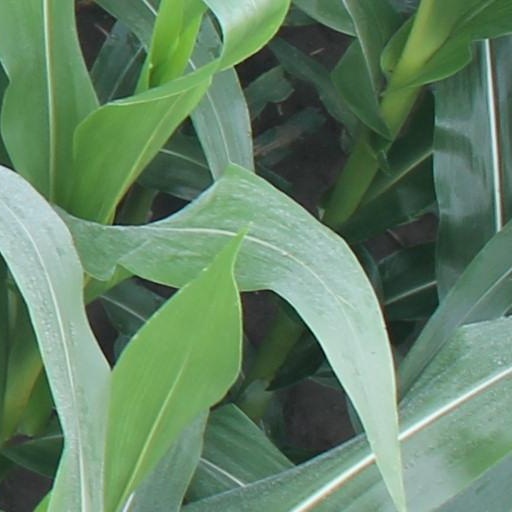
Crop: maize; corn